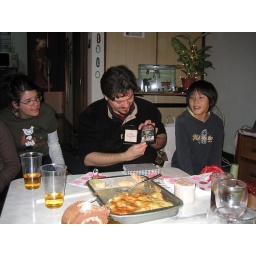
Erich got a picture frame. Ping-pong ball fish in the background.